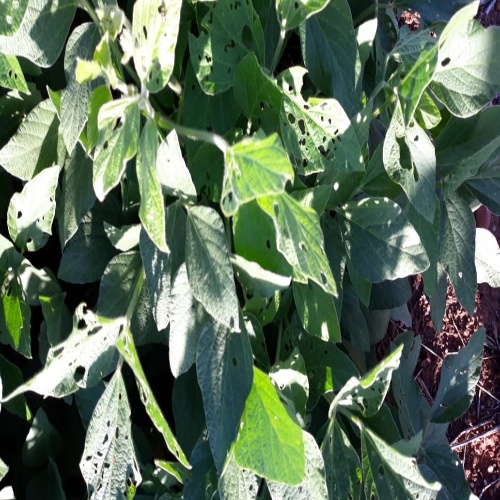
Label: Caterpillar